Game controller

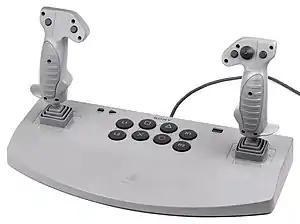
A dual-joystick controller for the original PlayStation

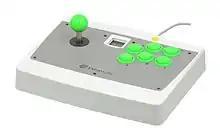
An arcade style controller for the Sega Dreamcast

A joystick is a peripheral that consists of a handheld stick that can be tilted around either of two axes and (sometimes) twisted around a third. The joystick is often used for flight simulators. HOTAS (hands on throttle and stick) controllers, composed of a joystick and throttle quadrant (see below) are a popular combination for flight simulation among its most fanatic devotees.